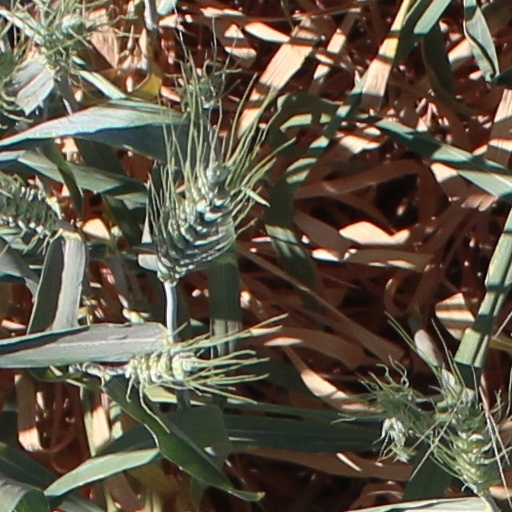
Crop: wheat